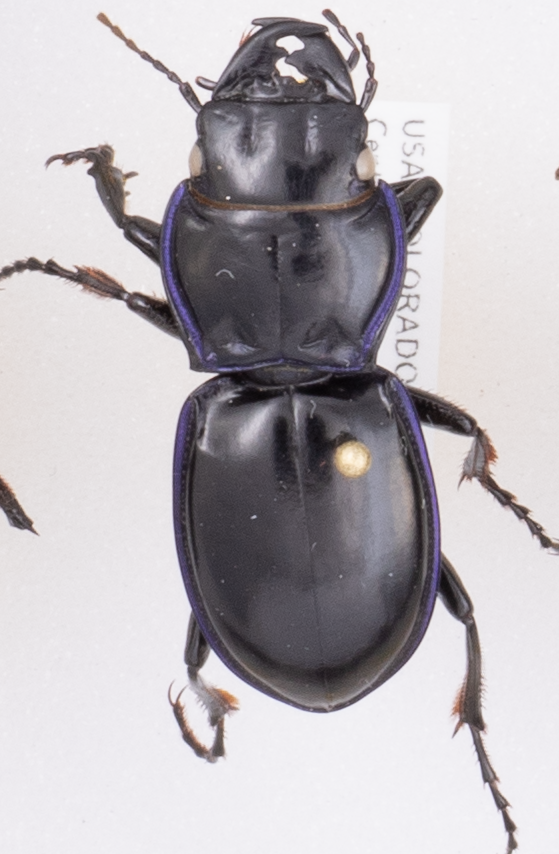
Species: Pasimachus elongatus
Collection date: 2018-05-10
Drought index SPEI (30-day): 0.47
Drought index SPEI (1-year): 0.32
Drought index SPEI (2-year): -0.24